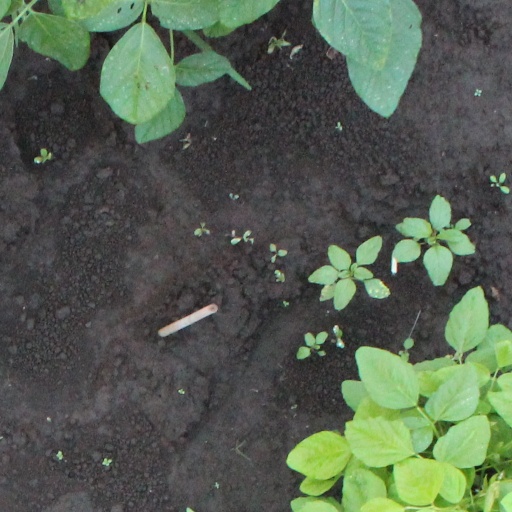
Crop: soybean